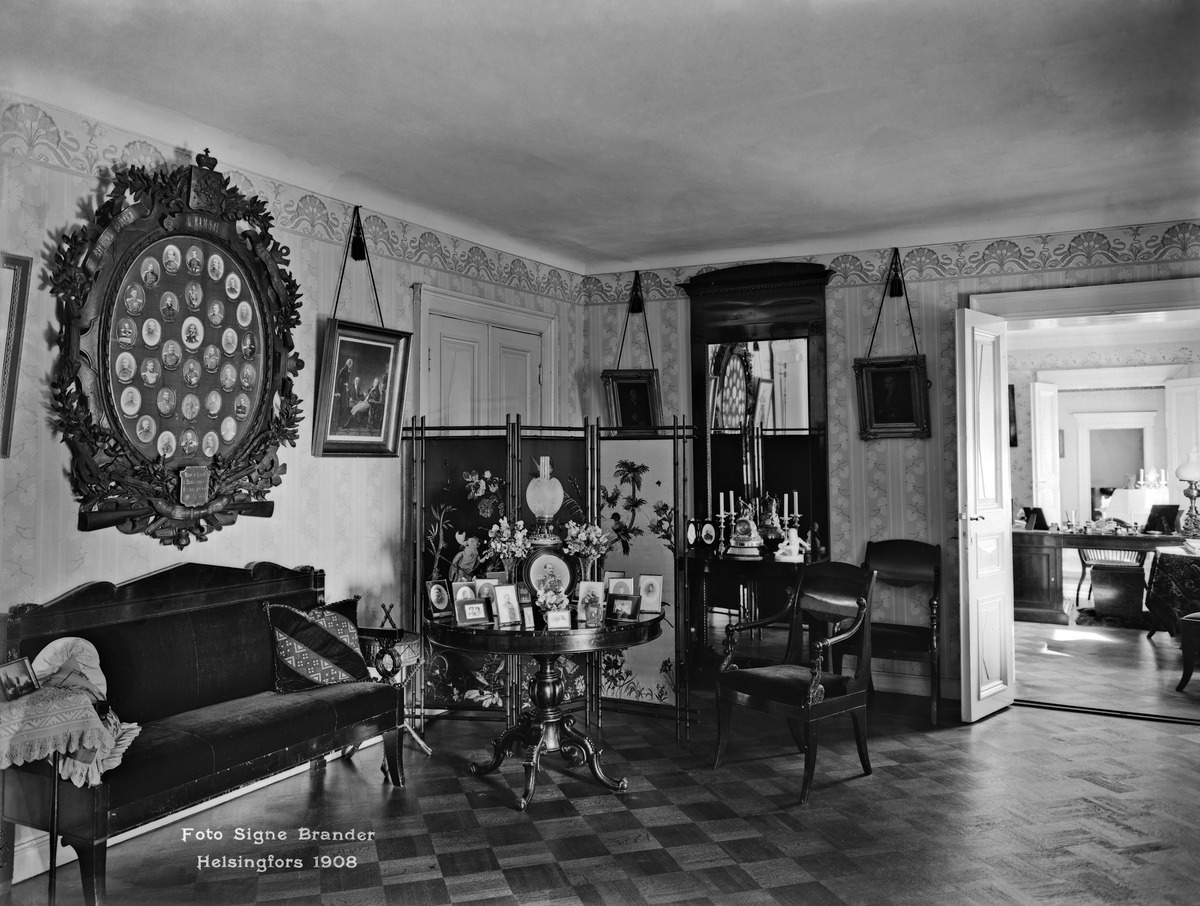
Munkkiniemen kartano
sisällön kuvaus: Munkkiniemen kartano. Alakerroksen sali. mustavalkoinen
Kuvaaja: Brander, Signe, valokuvaaja
Ajankohta: kuvausaika 1908
Paikka: Suomi, Uusimaa, Helsinki, Munkkiniemi Helsinki, Vanha Munkkiniemi Helsinki, Kartanontie 1
Aiheet: sisustus